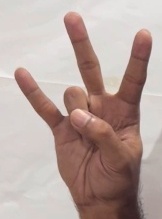
ASL sign: 7